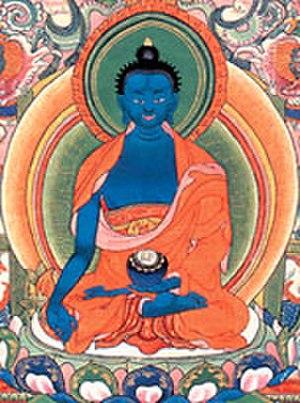
L'Institut de médecine et d'astrologie tibétaine, ou Men-Tsee-Khang est une école de médecine spécialisée en médecine traditionnelle tibétaine et en astrologie tibétaine fondé en 1916 par Thubten Gyatso, le 13ᵉ dalaï-lama à Lhassa au Tibet.
Bhaishajyaguru, « Maître guérisseur » ou Bouddha de médecine, est l’un des bouddhas mahāyāna du passé, devenu une émanation de Shakyamuni spécialisée dans les guérisons matérielles et spirituelles et la protection contre les calamités. Son nom complet est Bhaişajyaguruvaidūryaprabha, « Maître guérisseur de la lumière de lapis-lazuli ».
La médecine traditionnelle tibétaine ou Sowa-Rigpa est une médecine traditionnelle dont certains aspects empruntés à la médecine indienne, chinoise et grecque via la perse remonteraient à près de 2 500 ans et qui fut codifiée plus tardivement au travers des « Quatre Tantras Médicaux » de Yutok Yonten Gonpo au VIIIᵉ siècle.